Greenwood (Columbia, Missouri)

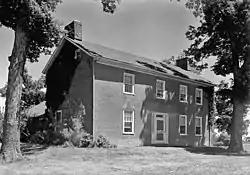

Greenwood, also known as Greenwood Heights, is a historic home located at Columbia, Missouri. It was built about 1839, and is a two-story, "T"-plan, Federal style red brick farmhouse on a stone foundation. It is one of the oldest remaining structures in Boone County, Missouri. Today the house is under private ownership.